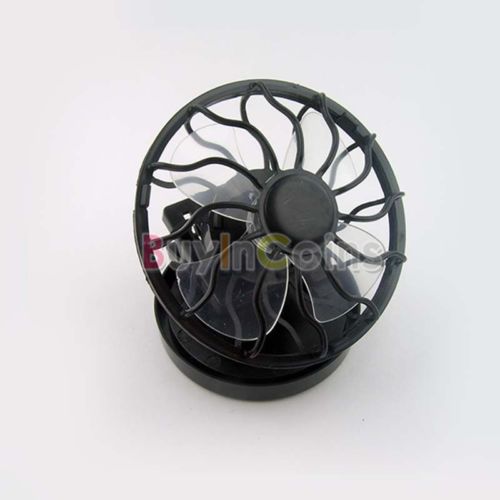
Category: fan